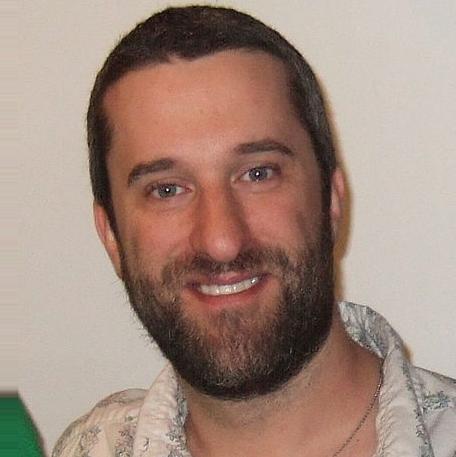
Age: 34